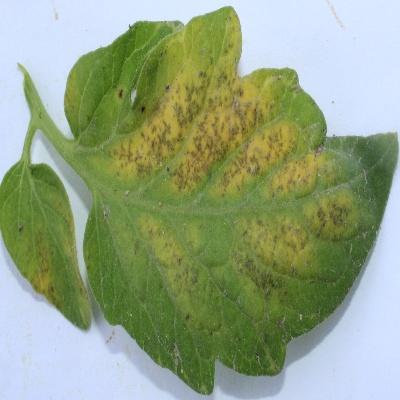
Crop: Tomato
Condition: septoria leaf spot